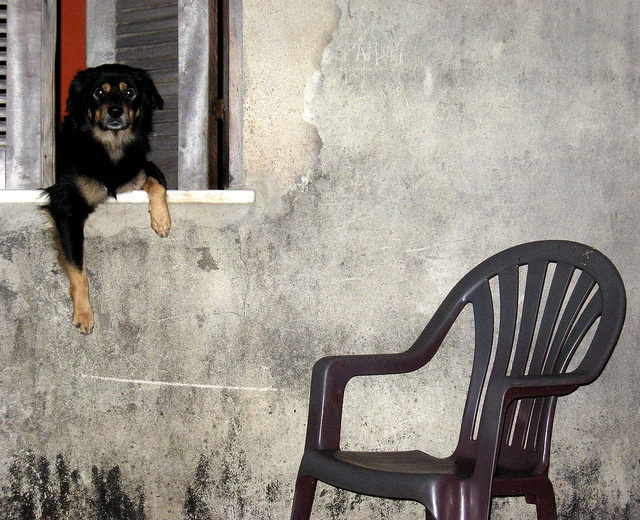
A black and brown dog in a window next to a chair.
a dog in a window with a chair outside
A chair sitting outside a window with a dog hanging out of it.
an image of a dog with one paw out the window
A dog leaning across a concrete wall near a chair.